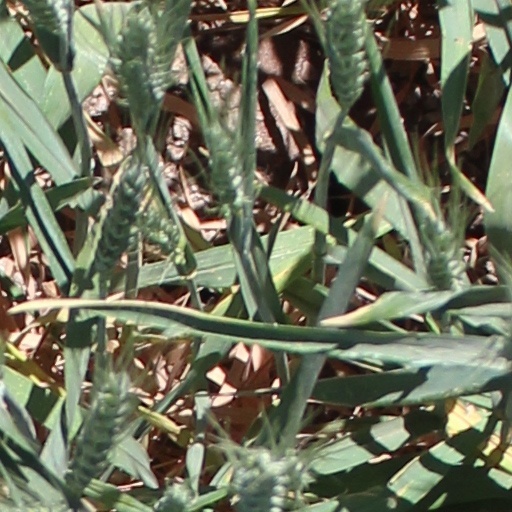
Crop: wheat